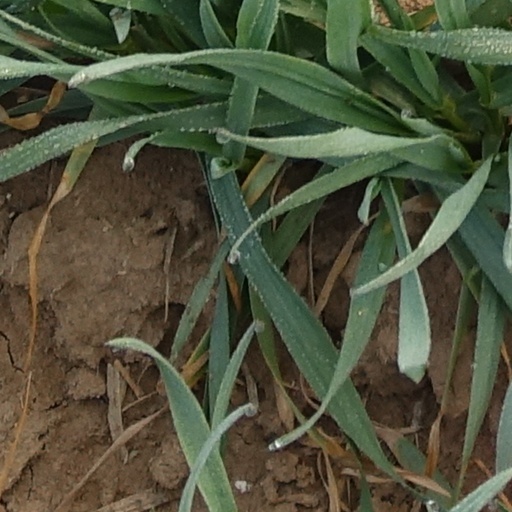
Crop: wheat